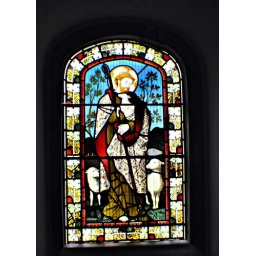
This window in the south wall is of the Good Shepherd, at Greensted church, in Greensted, Ongar, Essex. England.